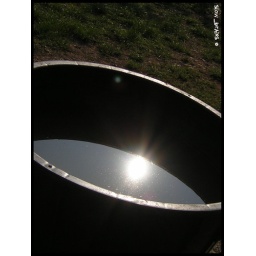
sun in water mirror